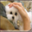
Label: dog